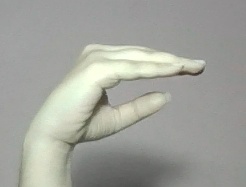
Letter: jeem